Gino Bechi

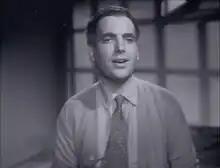
Bechi in "Music on the Run" (1943)

Gino Bechi (16 October 1913 – 2 February 1993) was an Italian operatic baritone, particularly associated with the Italian repertory, especially in Verdi roles.